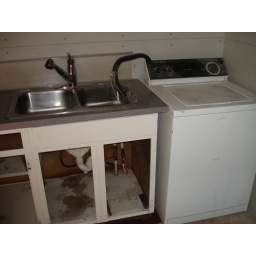
made a lot of room in the kitchen with the washing machine on the right of the sink, instead of the middle of the room.